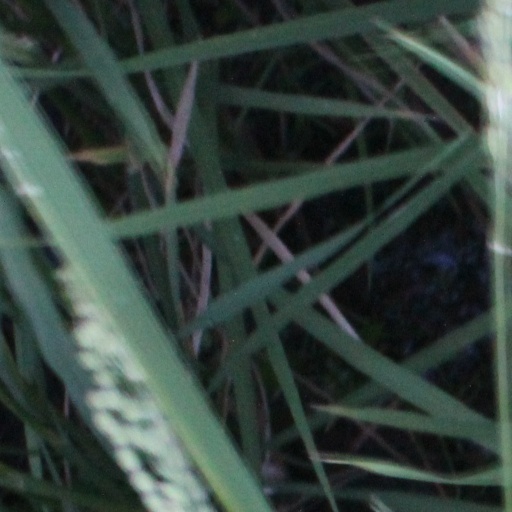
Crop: rice